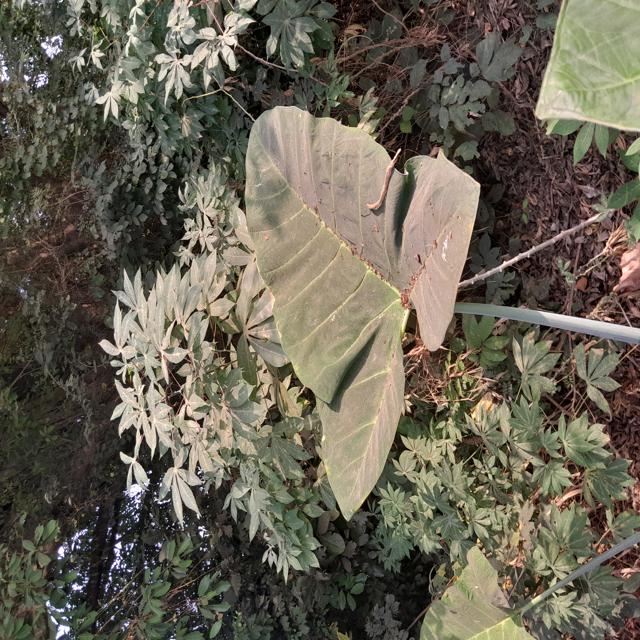
Label: Healthy